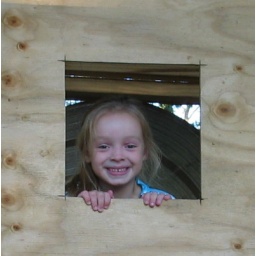
Peyton in a tree house